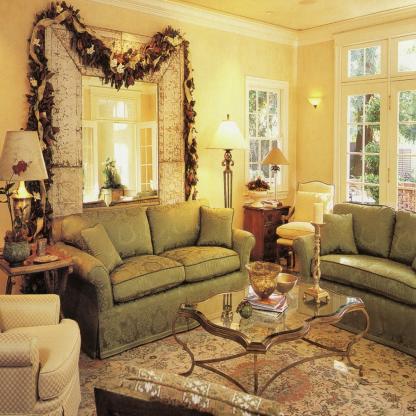
Scene: Indoor